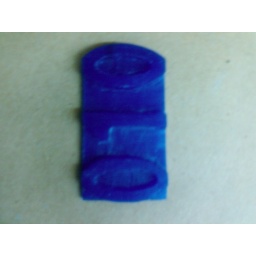
Wax carving of numbers 0, 1, &amp;amp; 0 withing a dog tag shape. Cast in silver for dog tags.